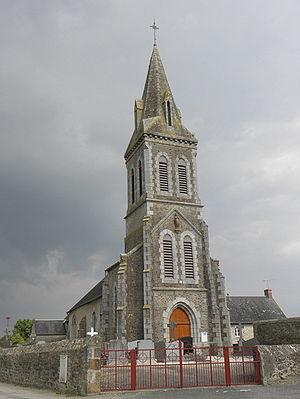
Église paroissiale de Crollon (50).
Crollon est une commune française, située dans le département de la Manche en région Normandie, peuplée de 302 habitants.